Loretto Baths

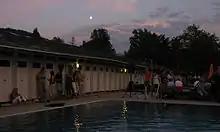
The ladies' pool of the Loretto Baths during a concert. (Note the individual cubicles)

Segregation of the sexes has been abolished everywhere in Freiburg except in the Loretto Baths. In 1980, a law student filed a lawsuit against the city but was unsuccessful, since there was already a family pool right next to the Loretto Baths. The court concluded: "According to §10 of the local code, which says that public institutions have to be used in accordance with their purpose, the interdiction for males to use the ladies' pool of the Loretto Baths does not violate the equality act of the Basic Law for the Federal Republic of Germany"